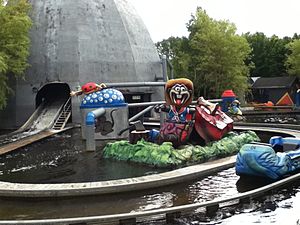
BonBon-Land / Galleri
BonBon-Lands forlystelse Vandrotten med spejder.
BonBon-Land er en forlystelsespark beliggende ved Holme-Olstrup i Sydsjælland.